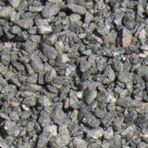
Surface type: gravel